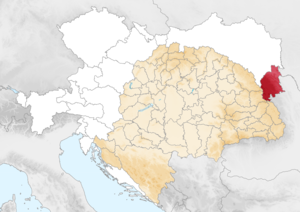
Carte de la Bucovine dans l'empire d'Autriche (1914)
La Bucovine est une région historique de 10 442 km² délimitée en 1775 qui s'étend dans l'espace frontalier de l'Europe centrale, de l'Europe de l'Est et de l'Europe du Sud-Est. La moitié Nord avec 5 713 km² est en Ukraine depuis la dislocation de l'URSS en 1991 et le Sud avec 4 729 km² en Roumanie.
Les royaumes et pays représentés au Conseil d'Empire, ou au Reichsrat était, de 1867 à 1918, la désignation officielle de l'ensemble formé par les territoires au nord et à l'ouest de la monarchie austro-hongroise. Il comprenait ces terres de l'ancien empire d'Autriche ayant fait partie de la Confédération germanique, c'est-à-dire les territoires héréditaires des Habsbourg et les pays de la couronne de Bohême, ainsi que le royaume de Galicie et de Lodomérie, la Bucovine et le royaume de Dalmatie. Le nom courant, aussi parmi les juristes et les fonctionnaires, était Cisleithanie, contrairement à la Transleithanie, la partie hongroise.